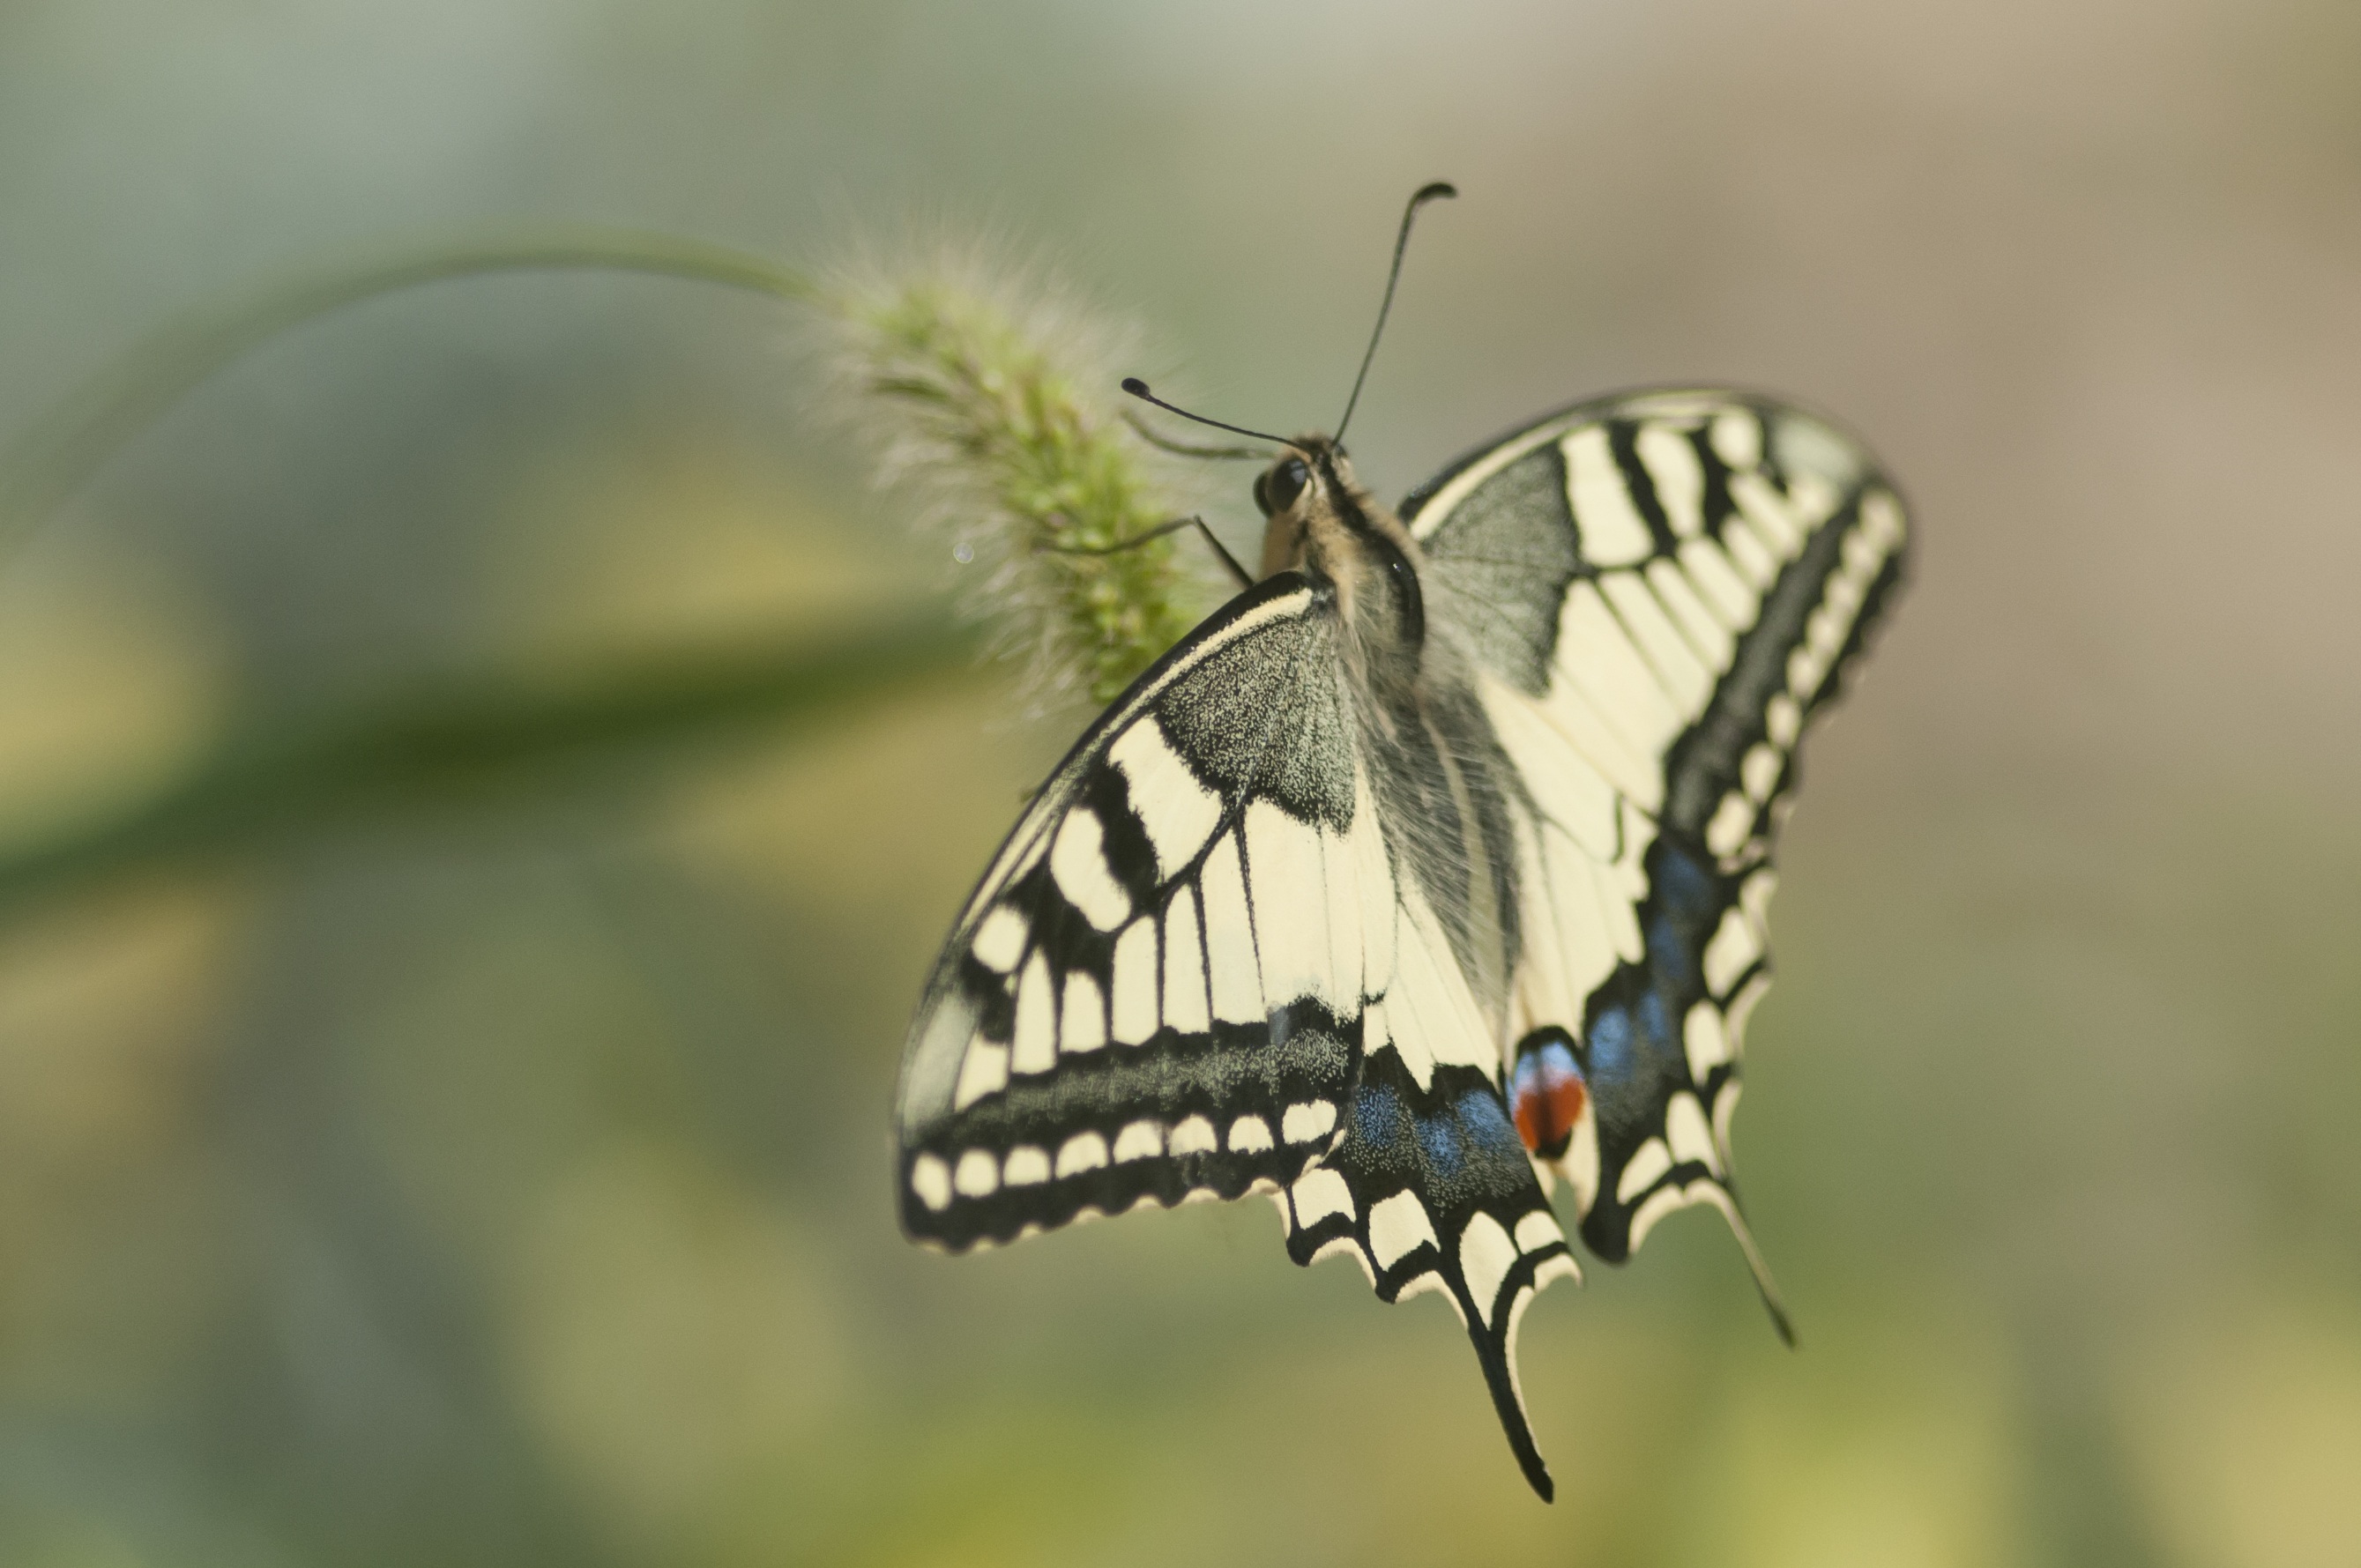
nature, blossom, wing, ground, flower, bloom, wildlife, insect, butterfly, close, fauna, invertebrate, close up, monarch butterfly, animals, nectar, pieridae, macro photography, arthropod, pollinator, moths and butterflies, lycaenid, brush footed butterfly, colias